2009 Irish budget

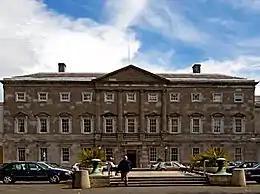
Leinster House on Kildare Street, Dublin "(above)" was the target of many protests following the government budget announcement in October 2008.

Despite a government promise to retain medical cards for 95% of over-70s, an estimated 15,000 pensioners joined in a demonstration organised by the Irish Senior Citizens Parliament on 22 October. This protest, dubbed "the grey army" by media reports included representatives from organisations such as the Tara Disabled Mineworkers, Pensioners' Association, Mayo Active Retirement Association and the Socialist Party as well as numerous independent protesters, marched on Dublin's Leinster House to protest the changes to their medical card scheme. Iarnród Éireann claimed that up to 1,000 pensioners had travelled on early morning trains from Counties Cork and Kerry for the protest rally, with a spokesman suggesting that the 06:30 and 07:30 trains from Cork were particularly busy. An extra train had to be commissioned from Cork at 08:20 to cope with the demand by pensioners for transport to reach Dublin in time for the demonstration. All five carriages on the 07:30 train were fully booked by the previous evening; ironically, many of the passengers were pensioners using their free travel passes also provided by the government. The pensioners also availed themselves of taxis offering free journeys to the over-70s especially for the protest. One elderly man clutched a banner heralding the invitation "Just shoot us, it would be quicker".